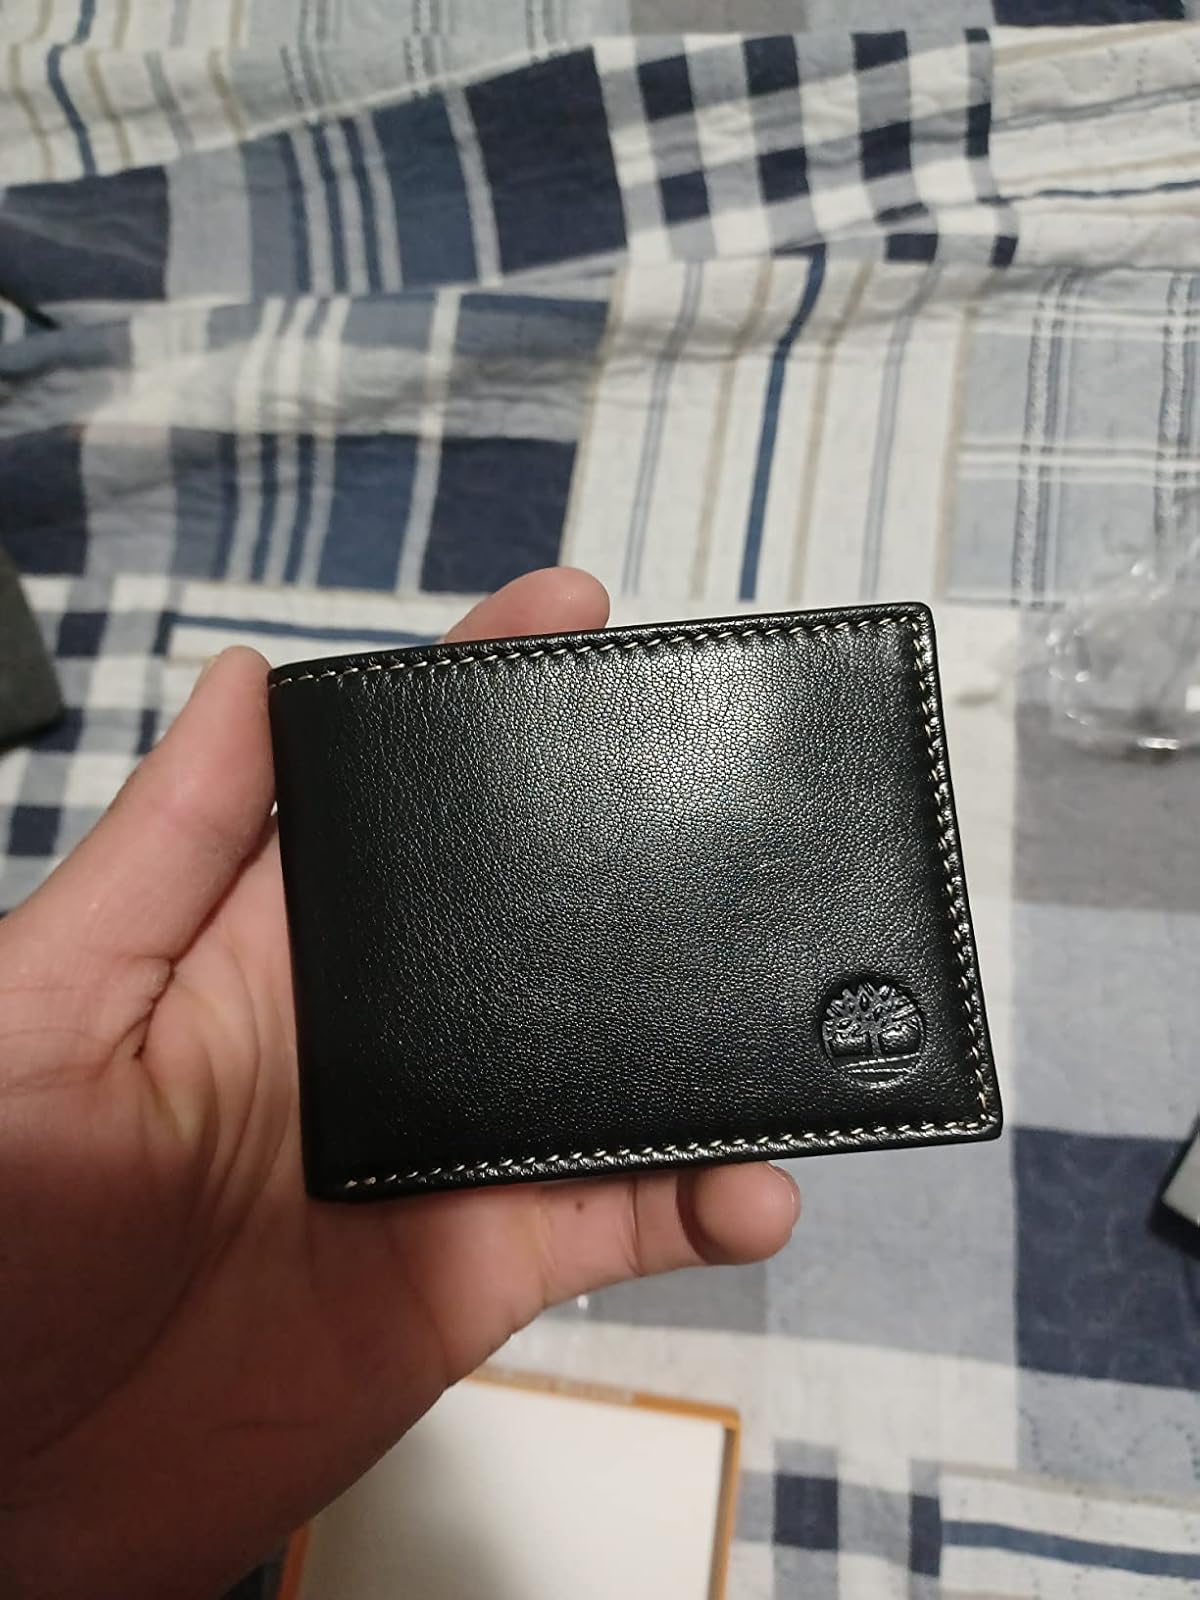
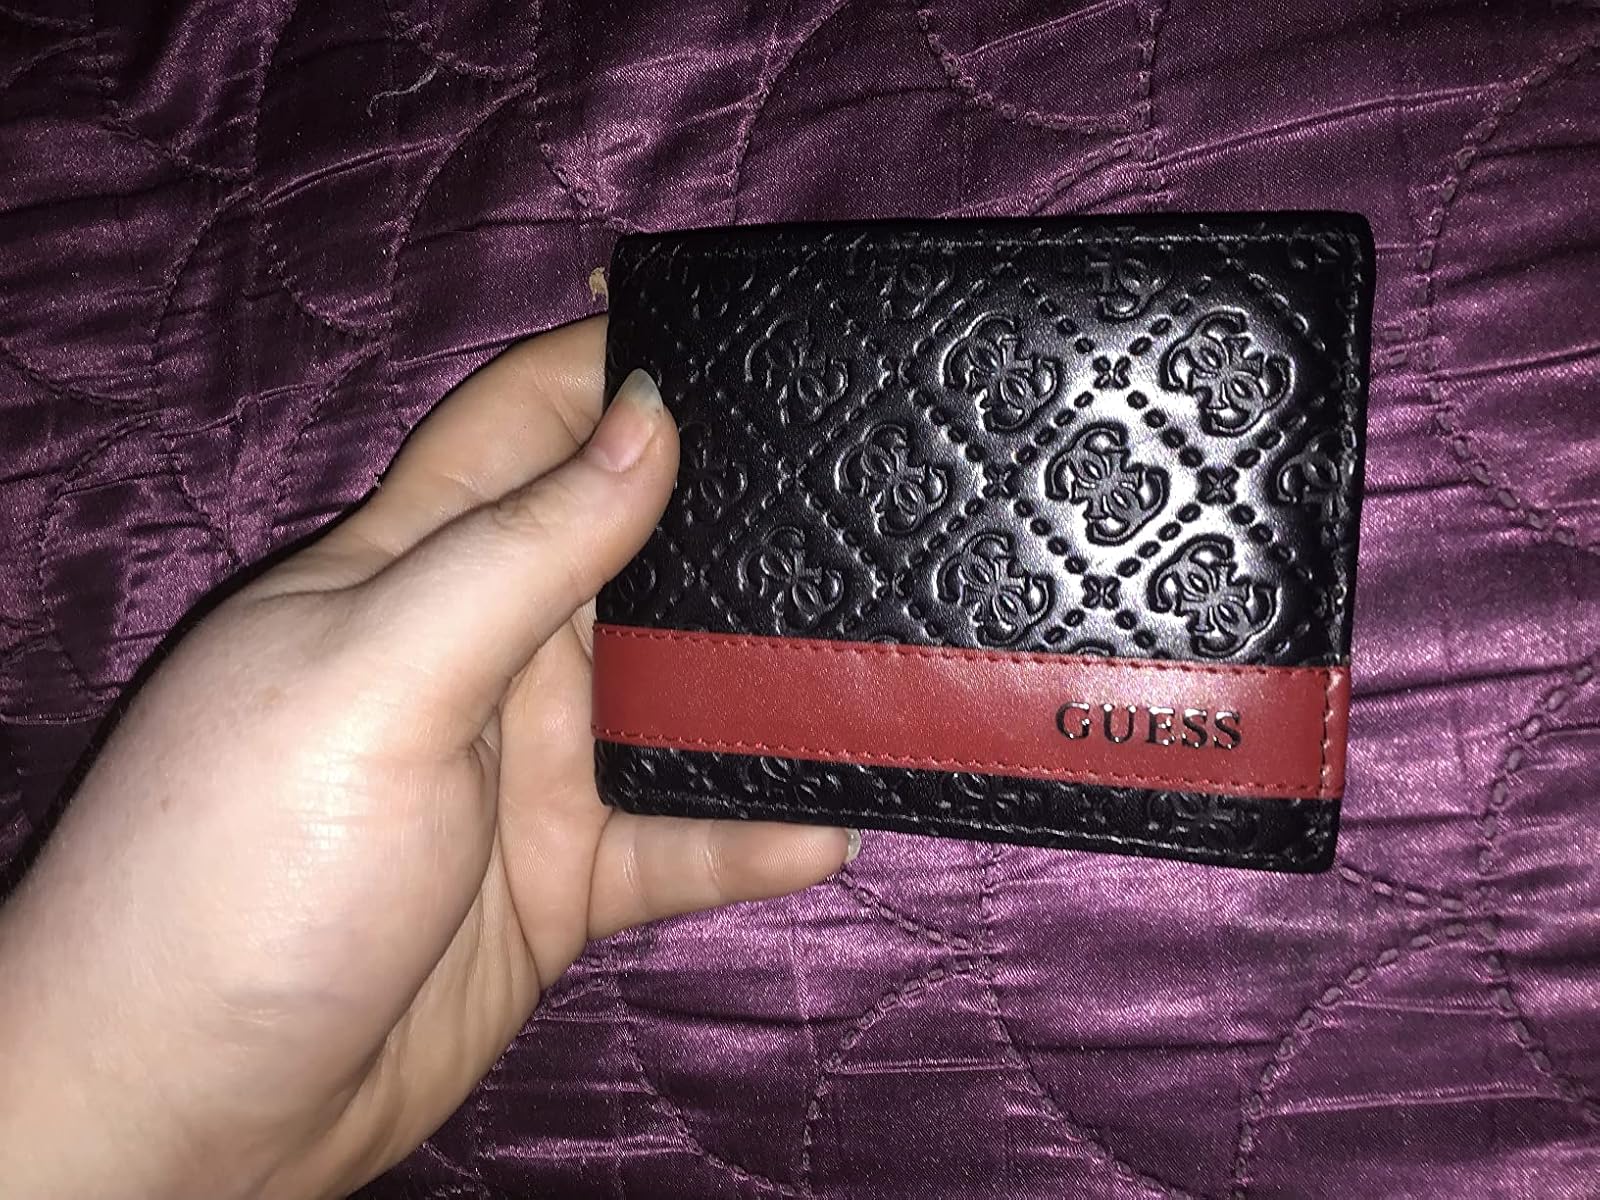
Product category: accessories_wallet
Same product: no